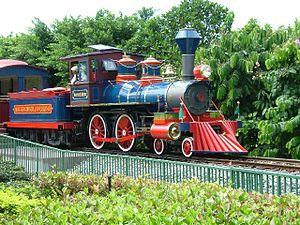
Severn Lamb est un constructeur de systèmes et d'équipements de transport destinés principalement au marché du loisirs. Ils sont basés à Alcester dans le comté anglais du Warwickshire, mais vendent leurs produits dans le monde entier.